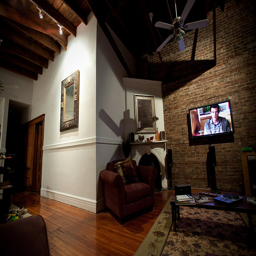
A flat screen TV mounted on a brick wall in a living room.
Somebody is watching something on the flat screen television.
A television hangs on a wall in a dark room.
A well decorated living area with a flatscreen TV.
A living room with the tv on and a fan with its reflection on the wall